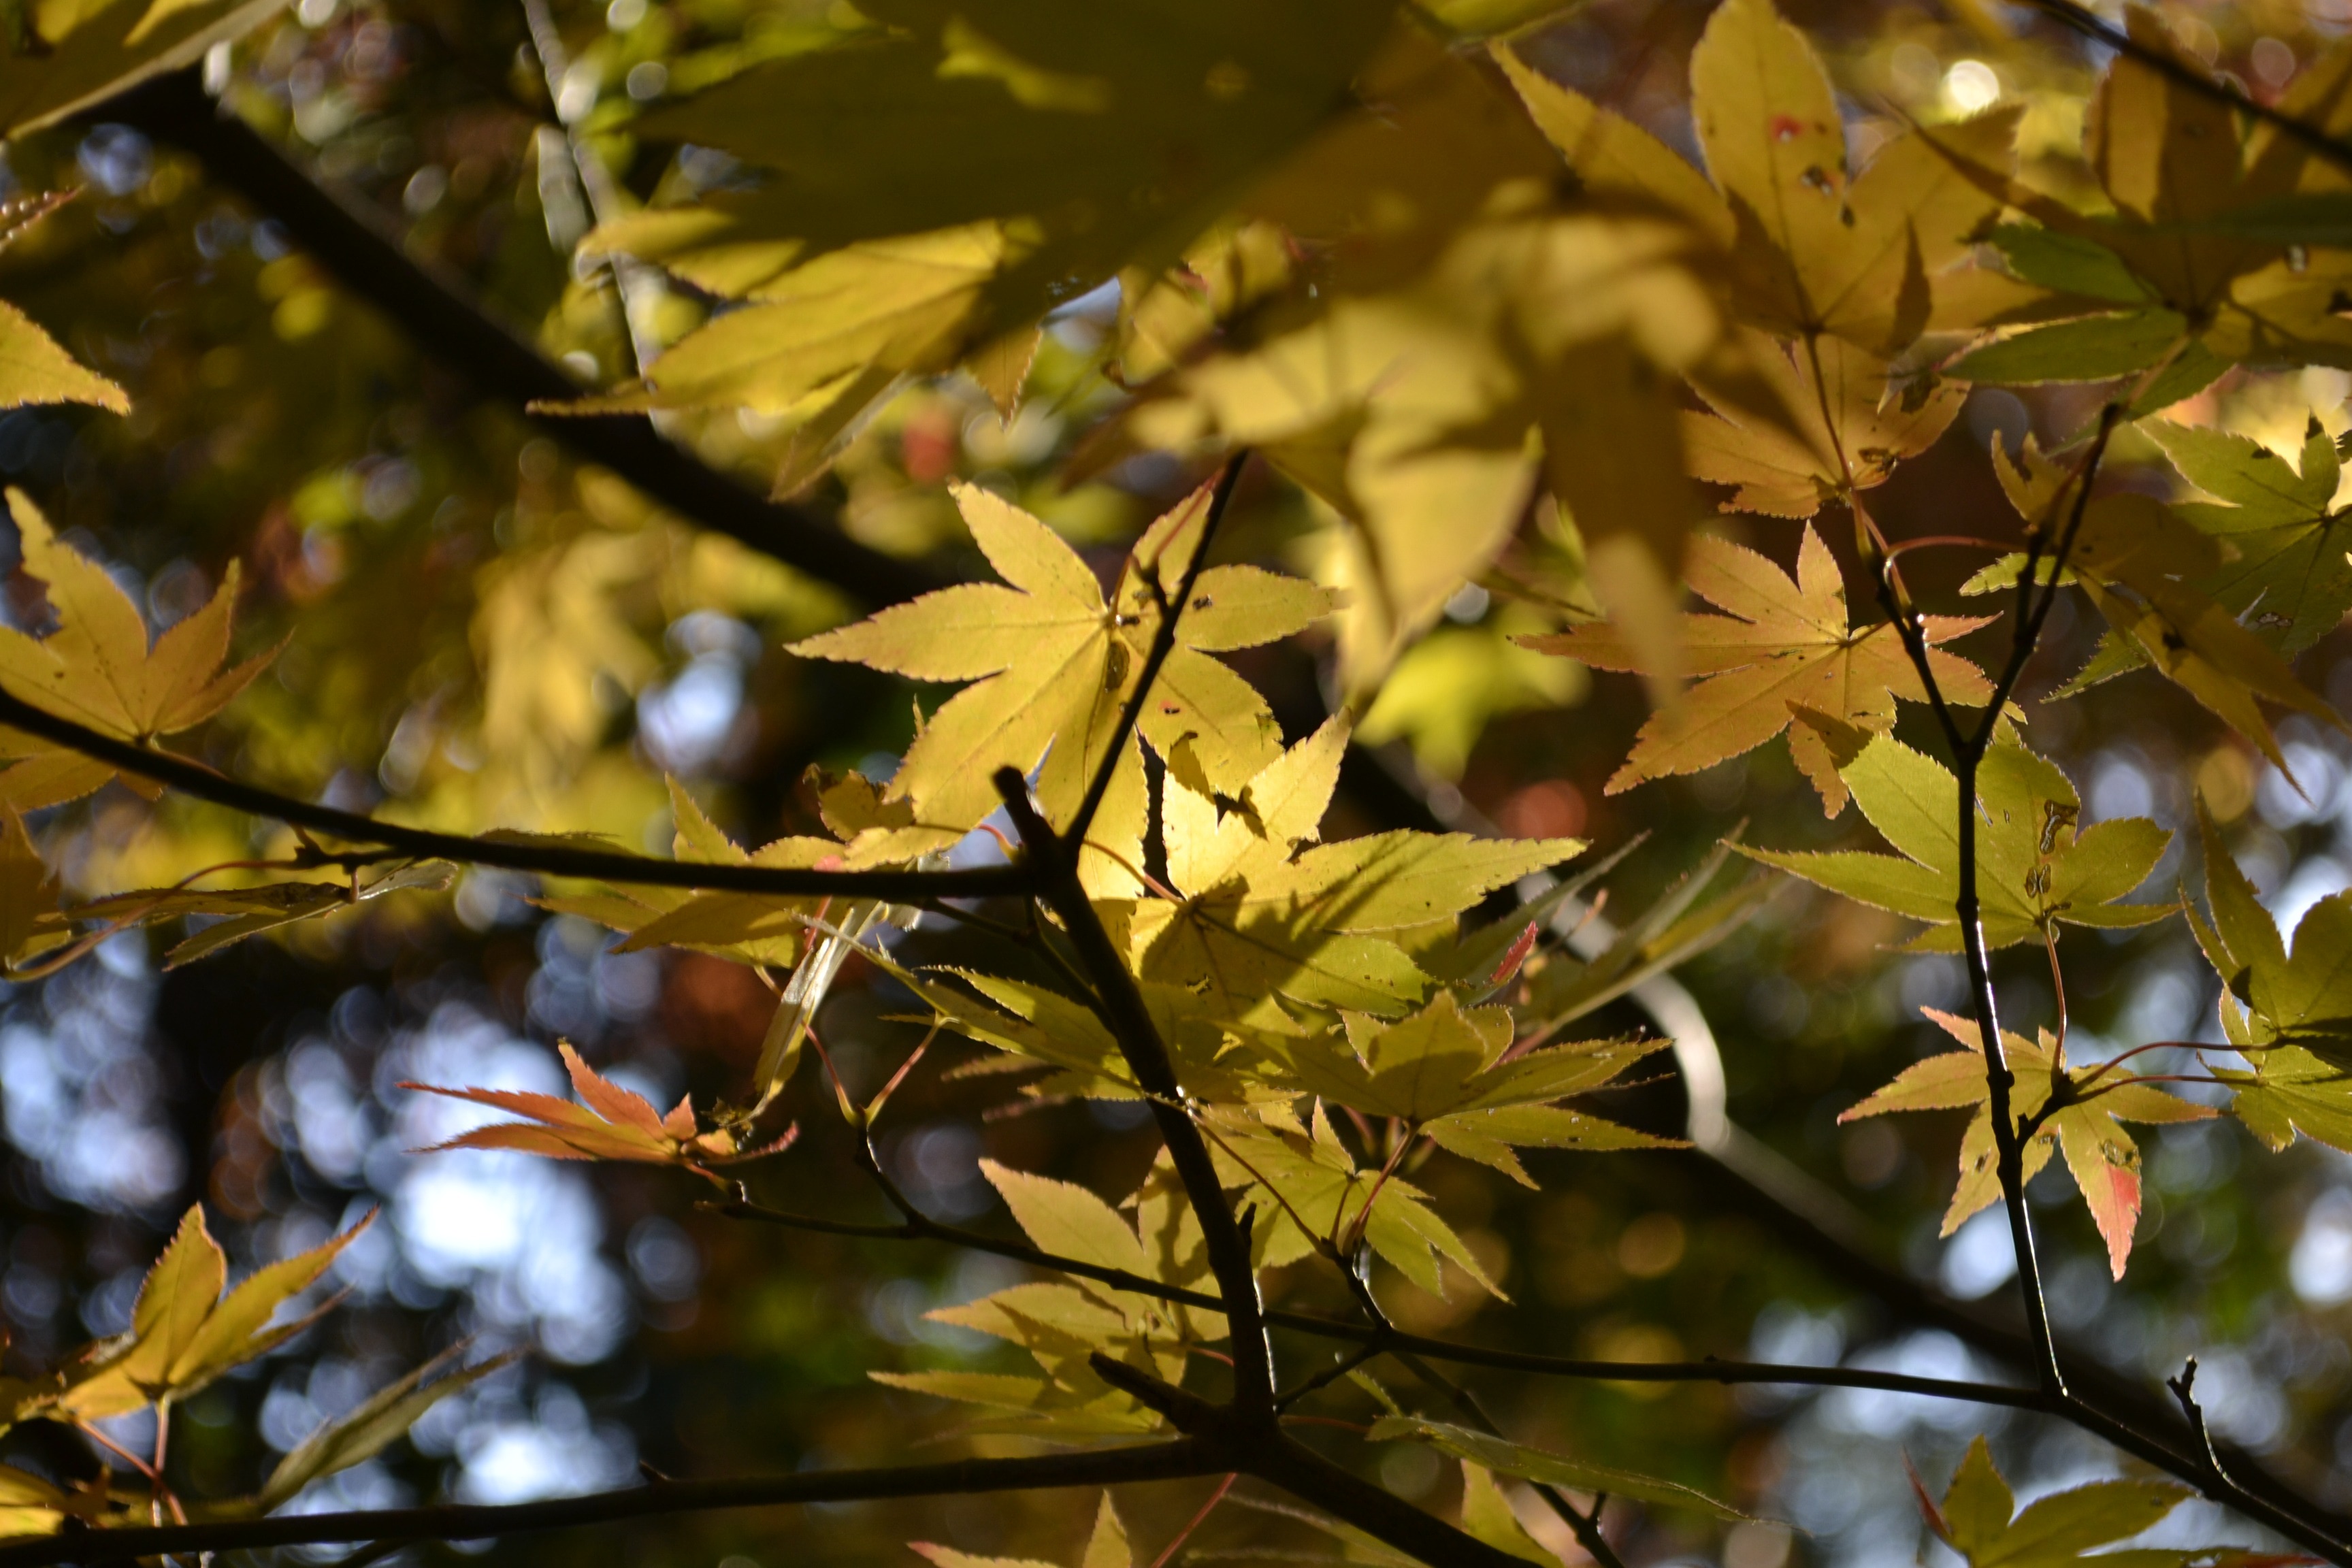
tree, nature, branch, plant, sunlight, leaf, flower, green, autumn, botany, yellow, flora, season, maple, maple tree, deciduous, autumnal leaves, flowering plant, woody plant, land plant, agano